Monte Fasce

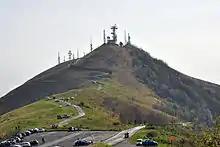
North side with TV masts.

The mountain and its surrounding area are included in a SIC "(Site of Community Importance)" called "Monte Fasce" (code:IT1331718).